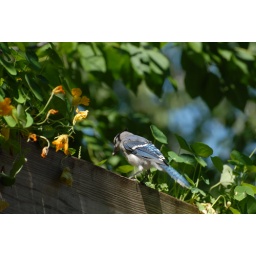
Blue Jay burying something in the flower box